African-American architects

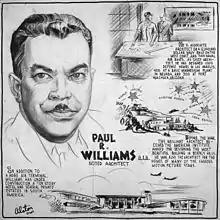
Paul Revere Williams (1943)

The first African American architects appeared in the mid-1800s. Being African American and trying to become an architect in a White-dominated profession, especially in the 1800s-1900s was difficult. Racism towards African Americans was prevalent in the 1800s-1900s and this was amplified by the addition and enforcement of Jim Crow laws. Jim Crow Laws enforced segregation of White and Blacks, therefore promoting direct racism. Many African American architects working during and after this time period faced obstacles due to overt racism perpetuated by the society and culture of the United States.